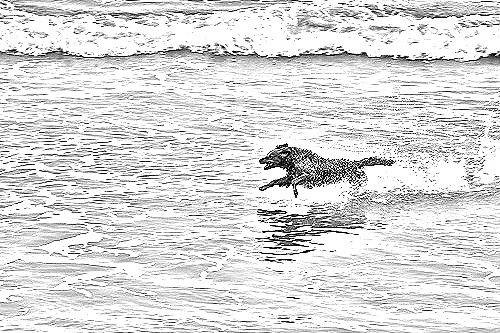
Portrait style: Sketch Portrait